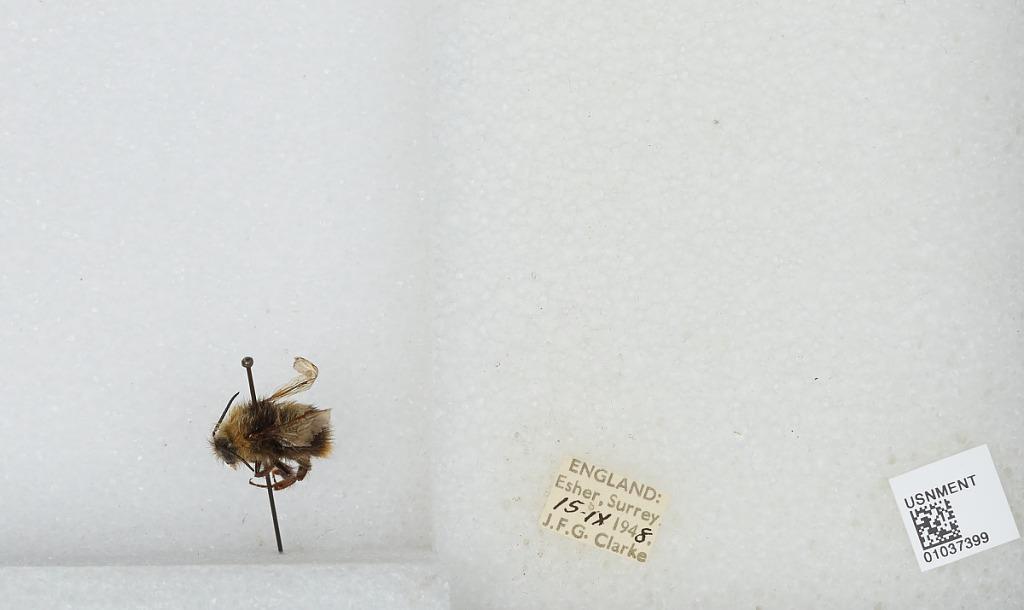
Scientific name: Bombus (Pyrobombus) pratorum (Linnaeus)
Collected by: J. Clarke
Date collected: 1948-9-15
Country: United Kingdom
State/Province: England
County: Surrey
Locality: Esher
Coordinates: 51.3691, -0.365